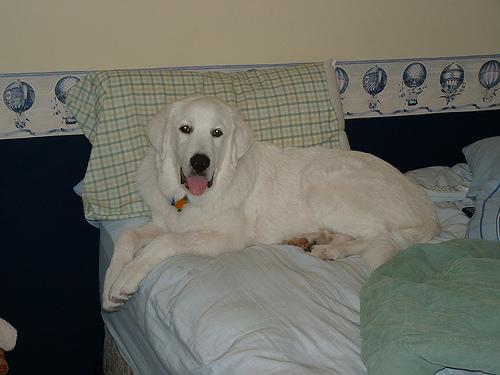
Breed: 225-n000073-Great_Pyrenees